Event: Nepal Earthquake
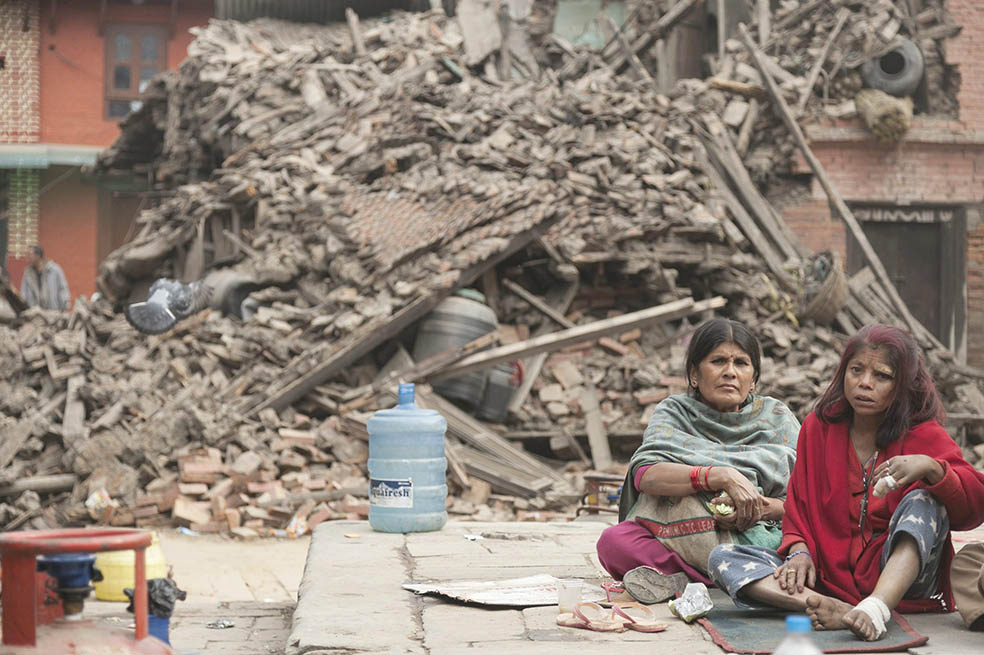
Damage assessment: no_damage